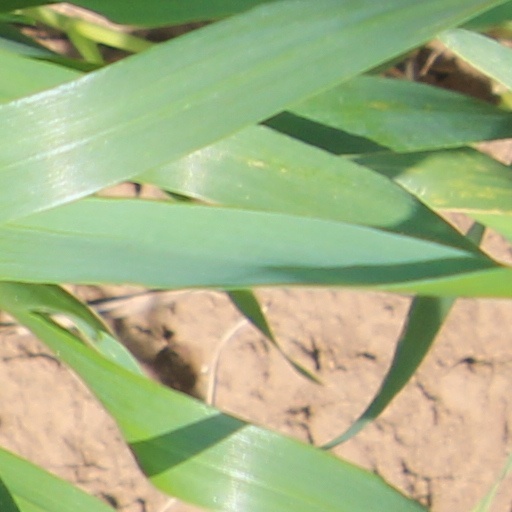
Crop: wheat